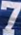
Number: 7